Spider-Man (Takuya Yamashiro)

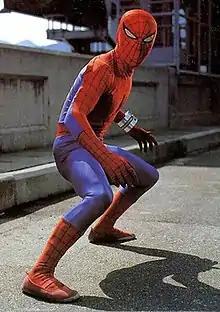
Kōsuke Kayama (Shinji Tōdō) as Spider-Man in "Spider-Man" (1978)

, also known as and colloquially as the "Japanese Spider-Man", is a superhero portrayed by Kōsuke Kayama (Shinji Tōdō) based on the Marvel Comics character of the same name. He is the protagonist of Toei's 1978 "Spider-Man" television series, subsequently reappearing as a supporting character in the 2014–2015 "Spider-Verse" and 2018 "Spider-Geddon" comic storylines. The success of Yamashiro and his giant mecha robot Leopardon made Toei adapt the concept to their "Super Sentai" franchise in "Battle Fever J", ultimately making the character the narrative forefather of the "Power Rangers".